California State Indian Museum

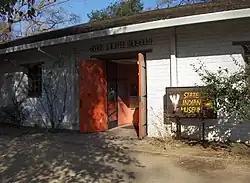
California State Indian Museum entrance

The California State Indian Museum is a museum in the state park system of California, United States, interpreting the diverse cultures of the Indigenous peoples of California. It is located in Midtown Sacramento at 2618 K Street. The museum exhibits traditional items illustrating the varying cultures of the state's first inhabitants. The Native population of California, one of the largest and most diverse in the Western hemisphere, was made up of over 150 distinct tribal groups who spoke at least 64 different languages. Prior to the arrival of the first European explorers, the native population is estimated to have been in excess of 500,000 people. The museum, besides hosting artifacts and information, also serves as a cultural meeting point. It has been credited with reinforcing the idea that California's Native population is not some distant memory, but a very contemporary presence in Sacramento.